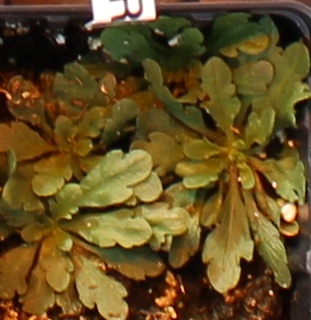
Label: Horseweed